Guy Maier

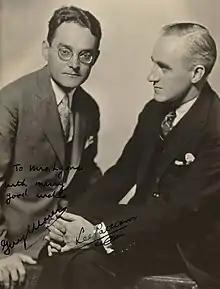
Guy Maier (left) and Lee Pattison (right) in 1928.

Guy Maier (August 15, 1891, in Buffalo, New York – September 24, 1956, in Santa Monica, California) was an American pianist, composer, arranger, teacher, and writer. From about 1919 to 1931, he was a member of the two-piano team of Maier and Pattison.